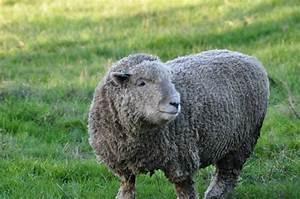
sheep